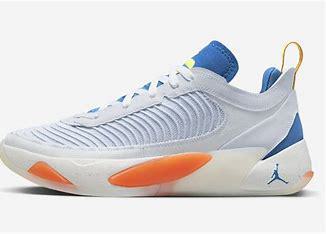
Brand: Jordan
Model: Luka 1